LeGrand Richards

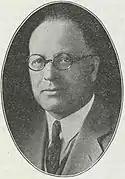
Richards while president of the Southern States Mission

In 1909, Richards served for a short time as a branch president over the Portland Branch in Oregon. Richards returned to the Netherlands as the presiding elder over the mission, accompanied by his wife, Ina Jane Ashton, from 1914 to 1916. Richards was ordained a high priest and bishop on June 29, 1919, by Charles W. Penrose, and presided over a Salt Lake City ward from 1920 to 1925. In 1926, he filled a short-term mission, primarily serving in Rhode Island. In the early 1930s, church president Heber J. Grant sent Richards to southern California with the plan to call him as stake president. However, the existing stake president called Richards as a bishop and convinced Grant to hold off on calling Richards as the stake president so local members would not feel that an outsider was being imposed on them as a leader. From 1931 to 1933, Richards presided over the church's Hollywood Stake.